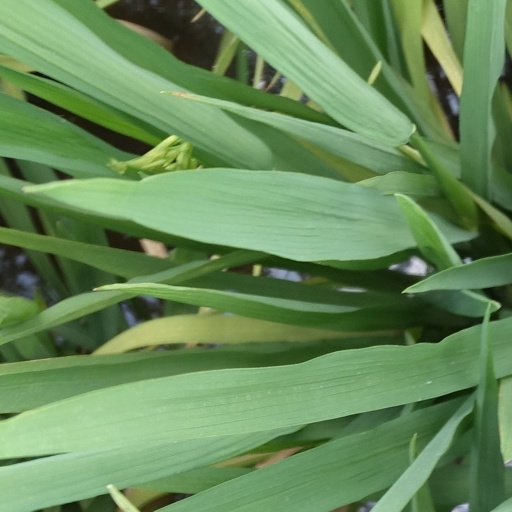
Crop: rice